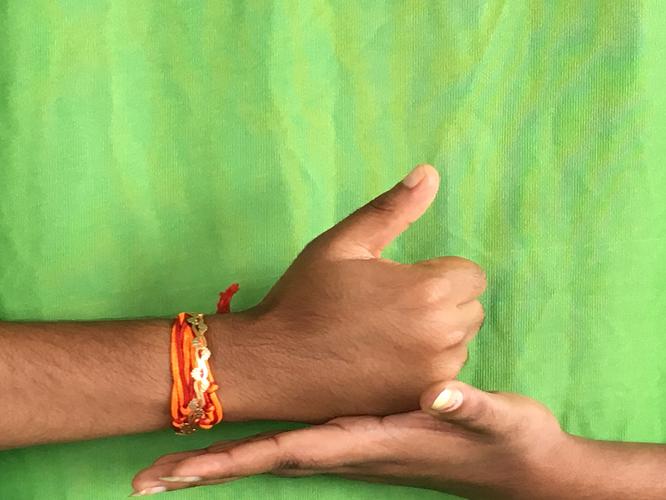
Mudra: Shivalinga
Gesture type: double_hand